Nirmal Selvamony

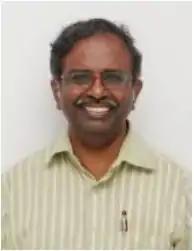
Selvamony, circa 2016

Nirmal Selvamony (born 29 April 1953) is an Indian academician and scholar with specialization in the field of ecocriticism.